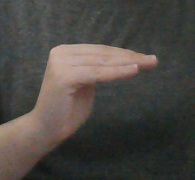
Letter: haa